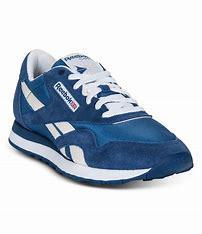
Brand: Reebok
Model: Classic